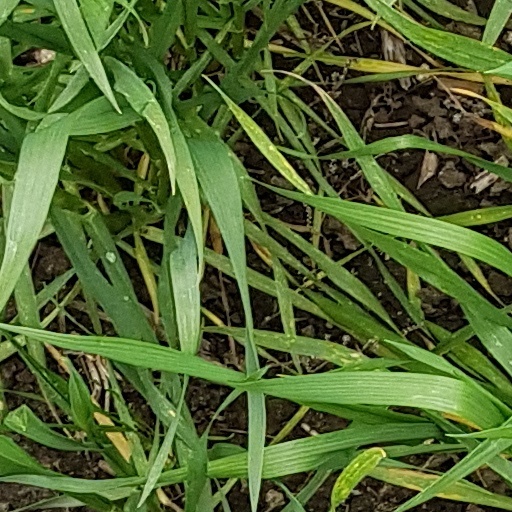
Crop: wheat